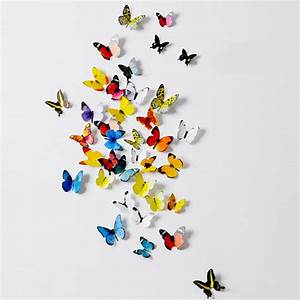
Label: farfalla